Multivariate map

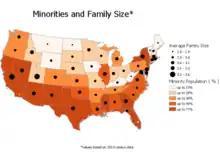
A multi-layered thematic map, displaying minority proportion as a choropleth, and family size as a proportional symbol

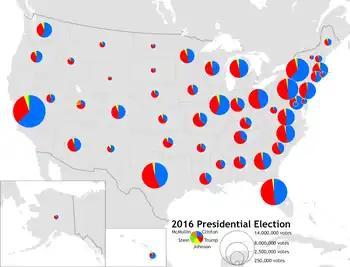
A multivariate symbol map of the 2016 U.S. presidential election, using a combination proportional and chart symbol

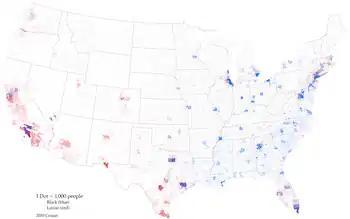
A bivariate dot density map showing the distribution of the African American (blue) and Latino (red) populations in the contiguous United States in 2010.

Multivariate thematic maps can be a very effective tool for discovering intricate geographic patterns in complex data. If executed well, related patterns between variables can be recognized easier in a multivariate map than by comparing separate thematic maps.